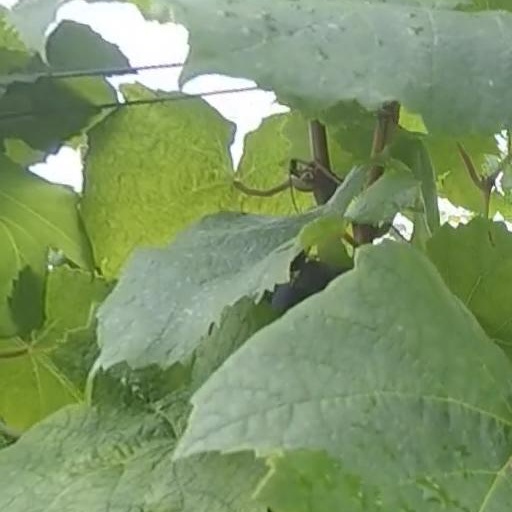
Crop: grape